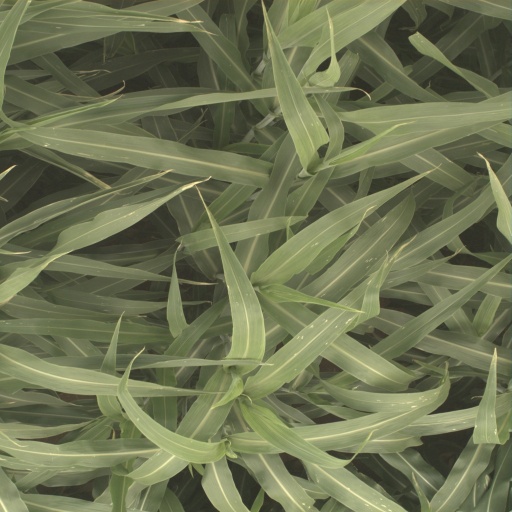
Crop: sorghum